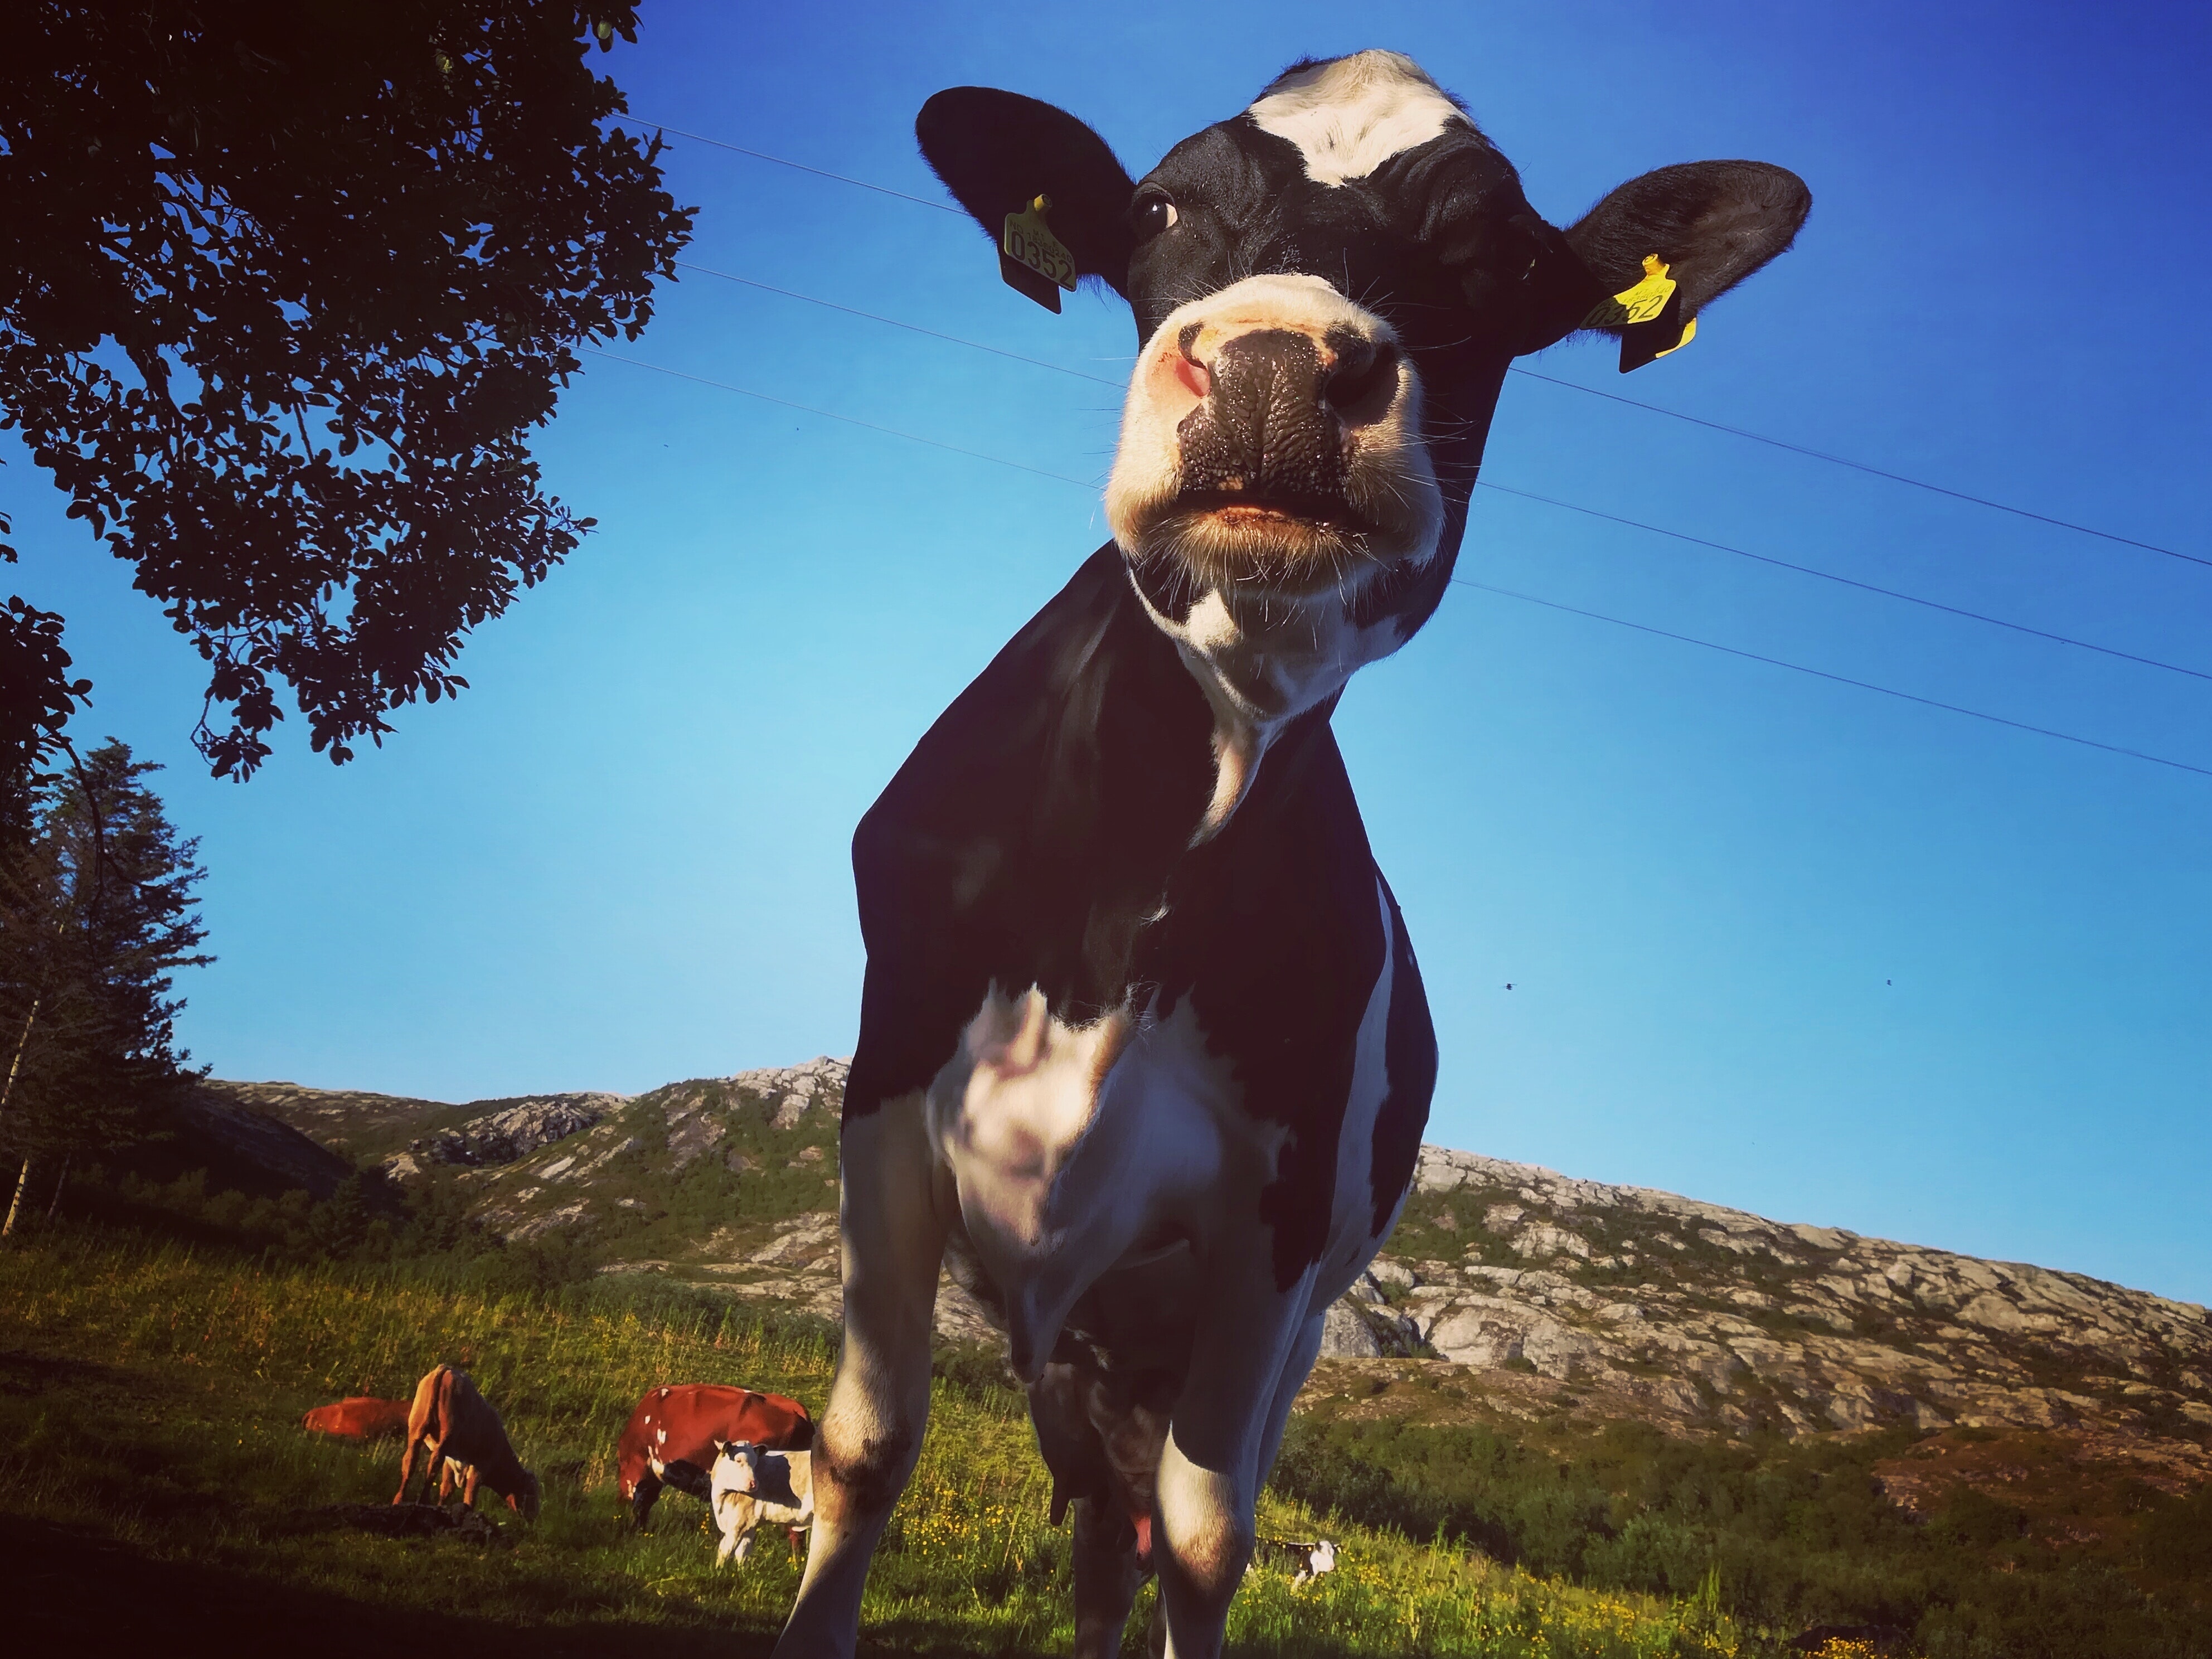
dairy cow, bovine, sky, pasture, cow goat family, livestock, snout, grass, grassland, meadow, fawn, landscape, plant, mountain, hill